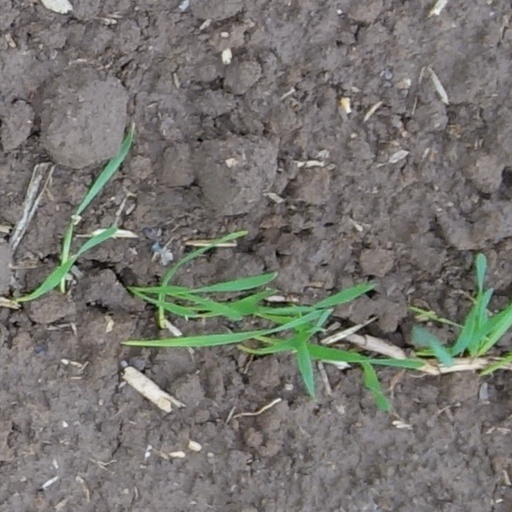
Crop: wheat